Edwin Howard Armstrong

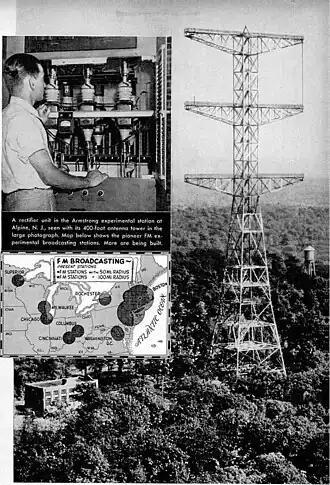
Armstrong arranged for the construction of a transmission tower in Alpine, New Jersey, near New York City, and financed demonstration operation of W2XMN, the first FM radio station. W2XMN's antenna is mounted between the top two tiers, visible as a vertical line at the far upper right.

In the late 1930s, as technical advances made it possible to transmit on higher frequencies, the FCC investigated options for increasing the number of broadcasting stations, in addition to ideas for better audio quality, known as "high-fidelity". In 1937 it introduced what became known as the Apex band, consisting of 75 broadcasting frequencies from 41.02 to 43.98 MHz. As on the standard broadcast band, these were AM stations but with higher quality audio – in one example, a frequency response from 20 Hz to 17,000 Hz +/- 1 dB – because station separations were 40 kHz instead of the 10 kHz spacings used on the original AM band. Armstrong worked to convince the FCC that a band of FM broadcasting stations would be a superior approach. That year he financed the construction of the first FM radio station, W2XMN (later KE2XCC) at Alpine, New Jersey. FCC engineers had believed that transmissions using high frequencies would travel little farther than line-of-sight distances, limited by the horizon. When operating with 40 kilowatts on 42.8 MHz, the station could be clearly heard away, matching the daytime coverage of a full power 50-kilowatt AM station.